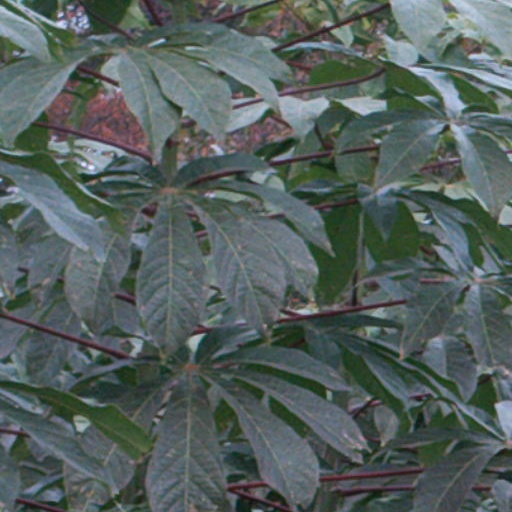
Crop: cassava